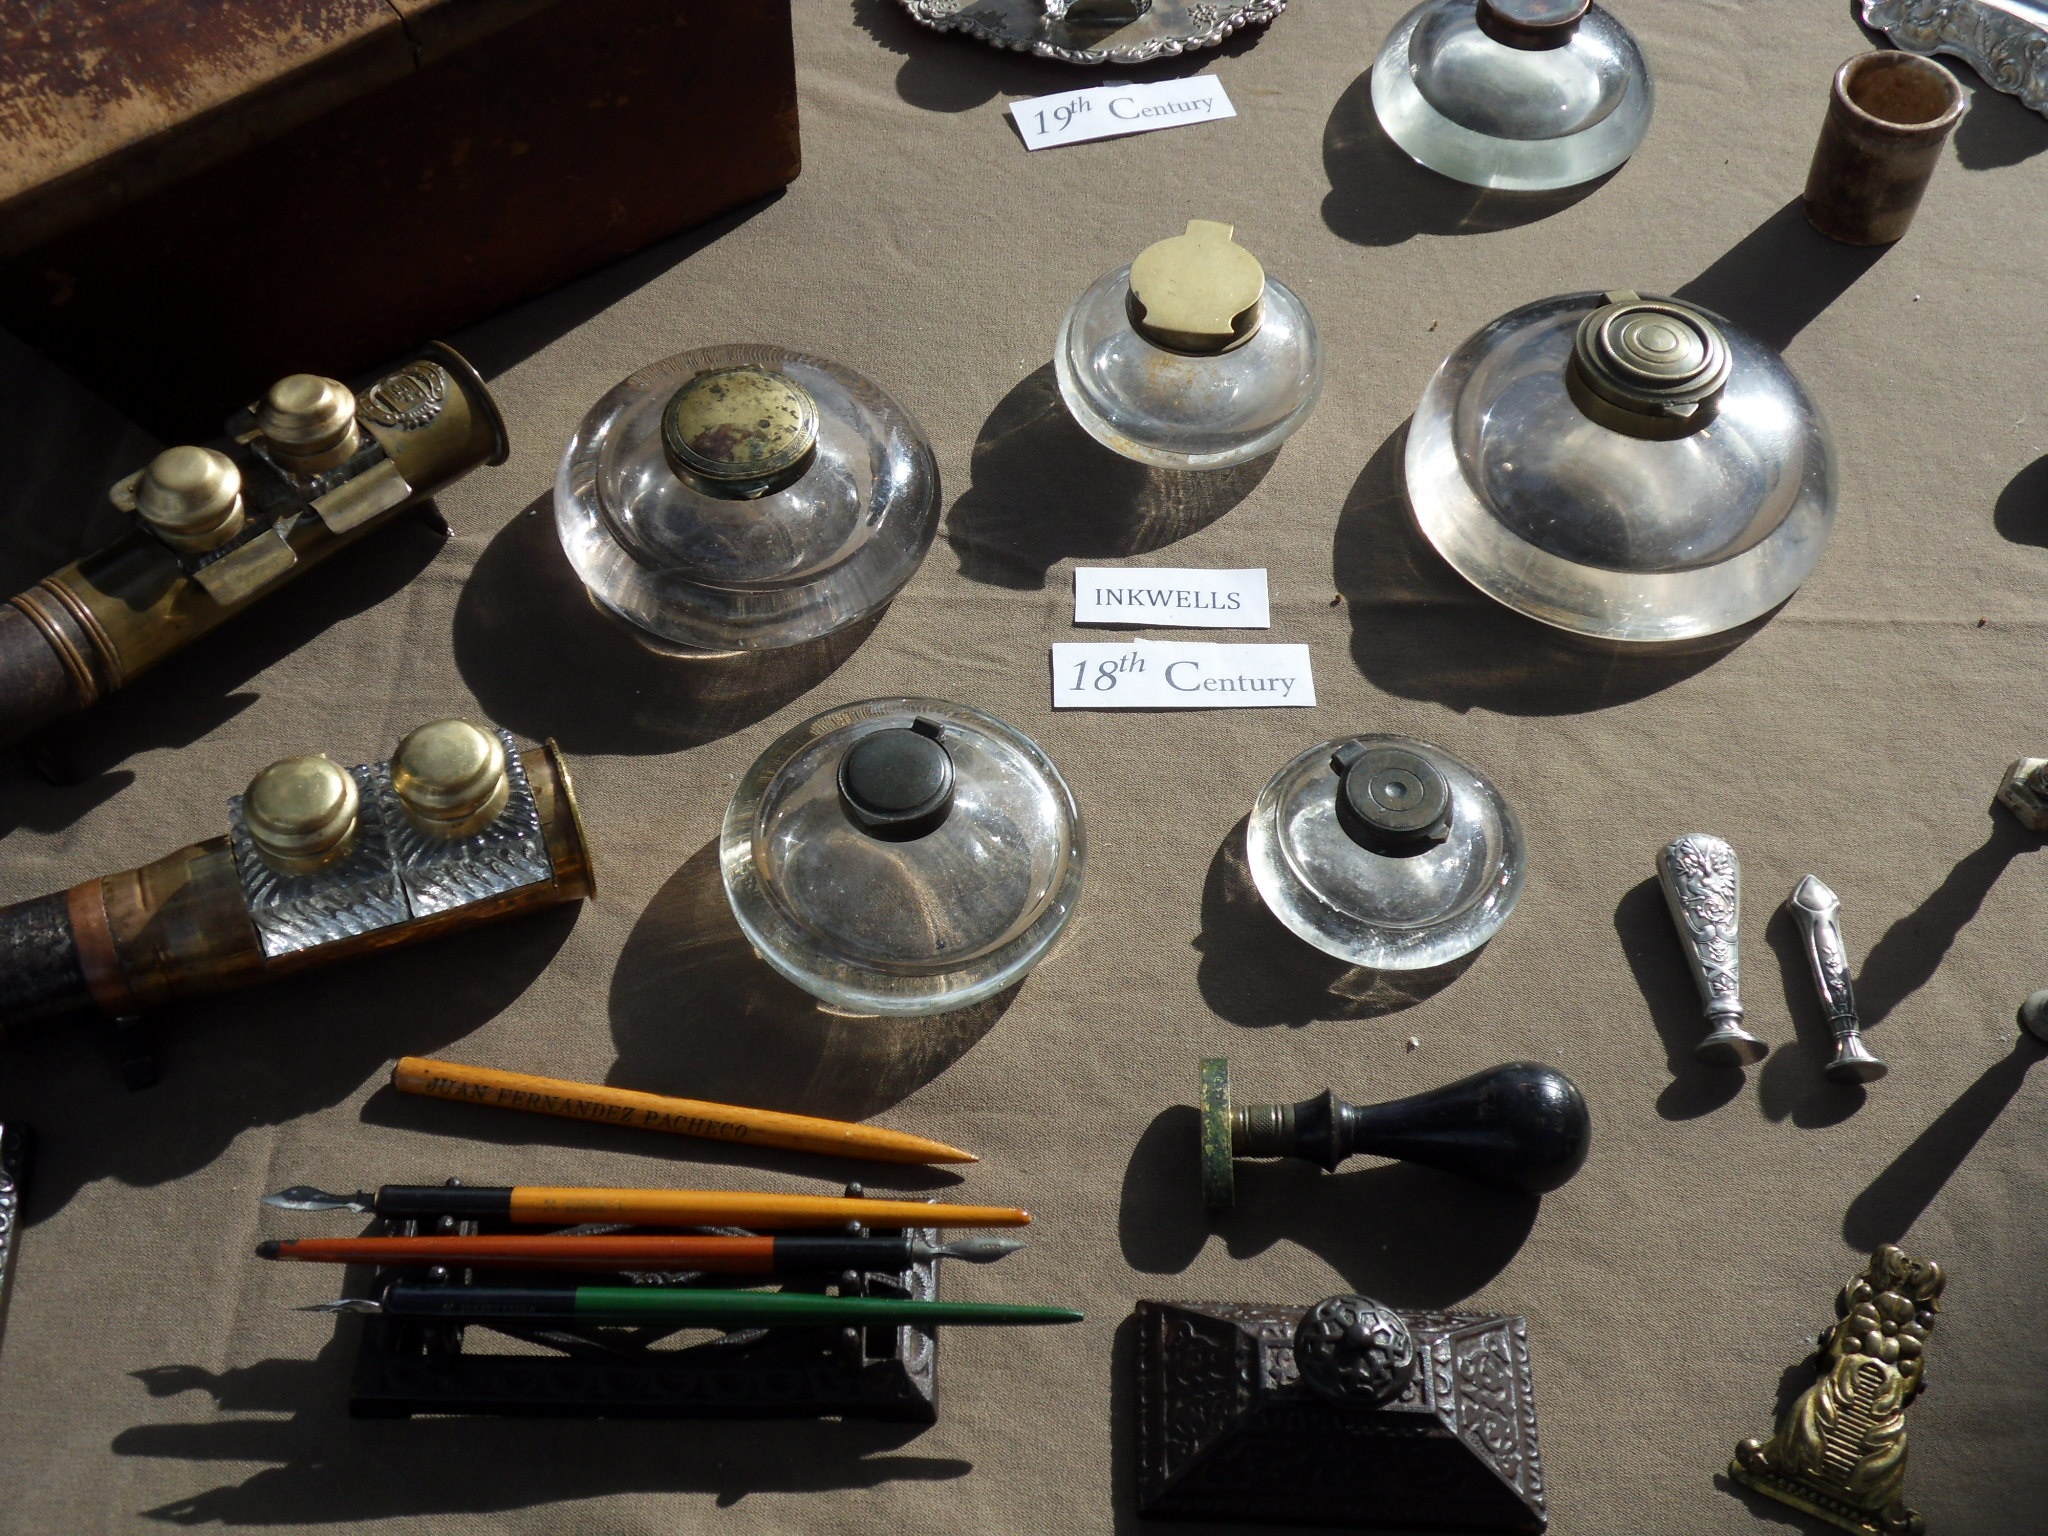
antique, wheel, machine, ink well, quills, old fashioned, firearm, writing equipment, quill pen, machine tool